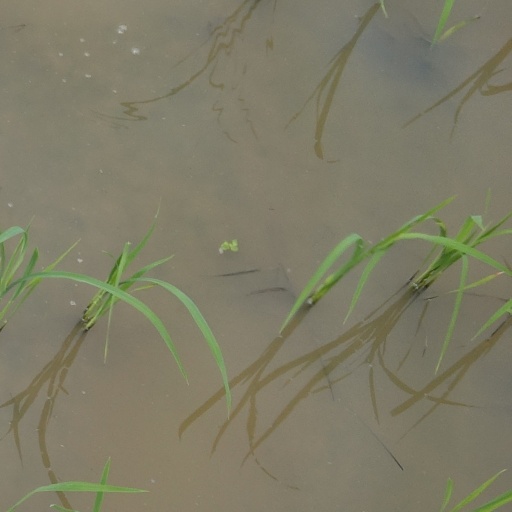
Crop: rice